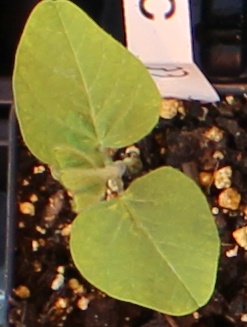
Label: Soybean